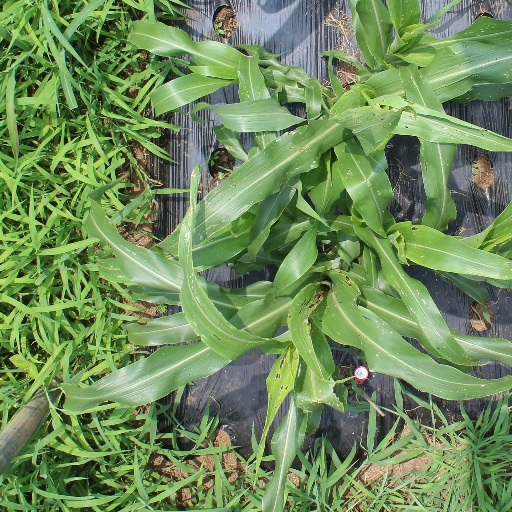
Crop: sorghum